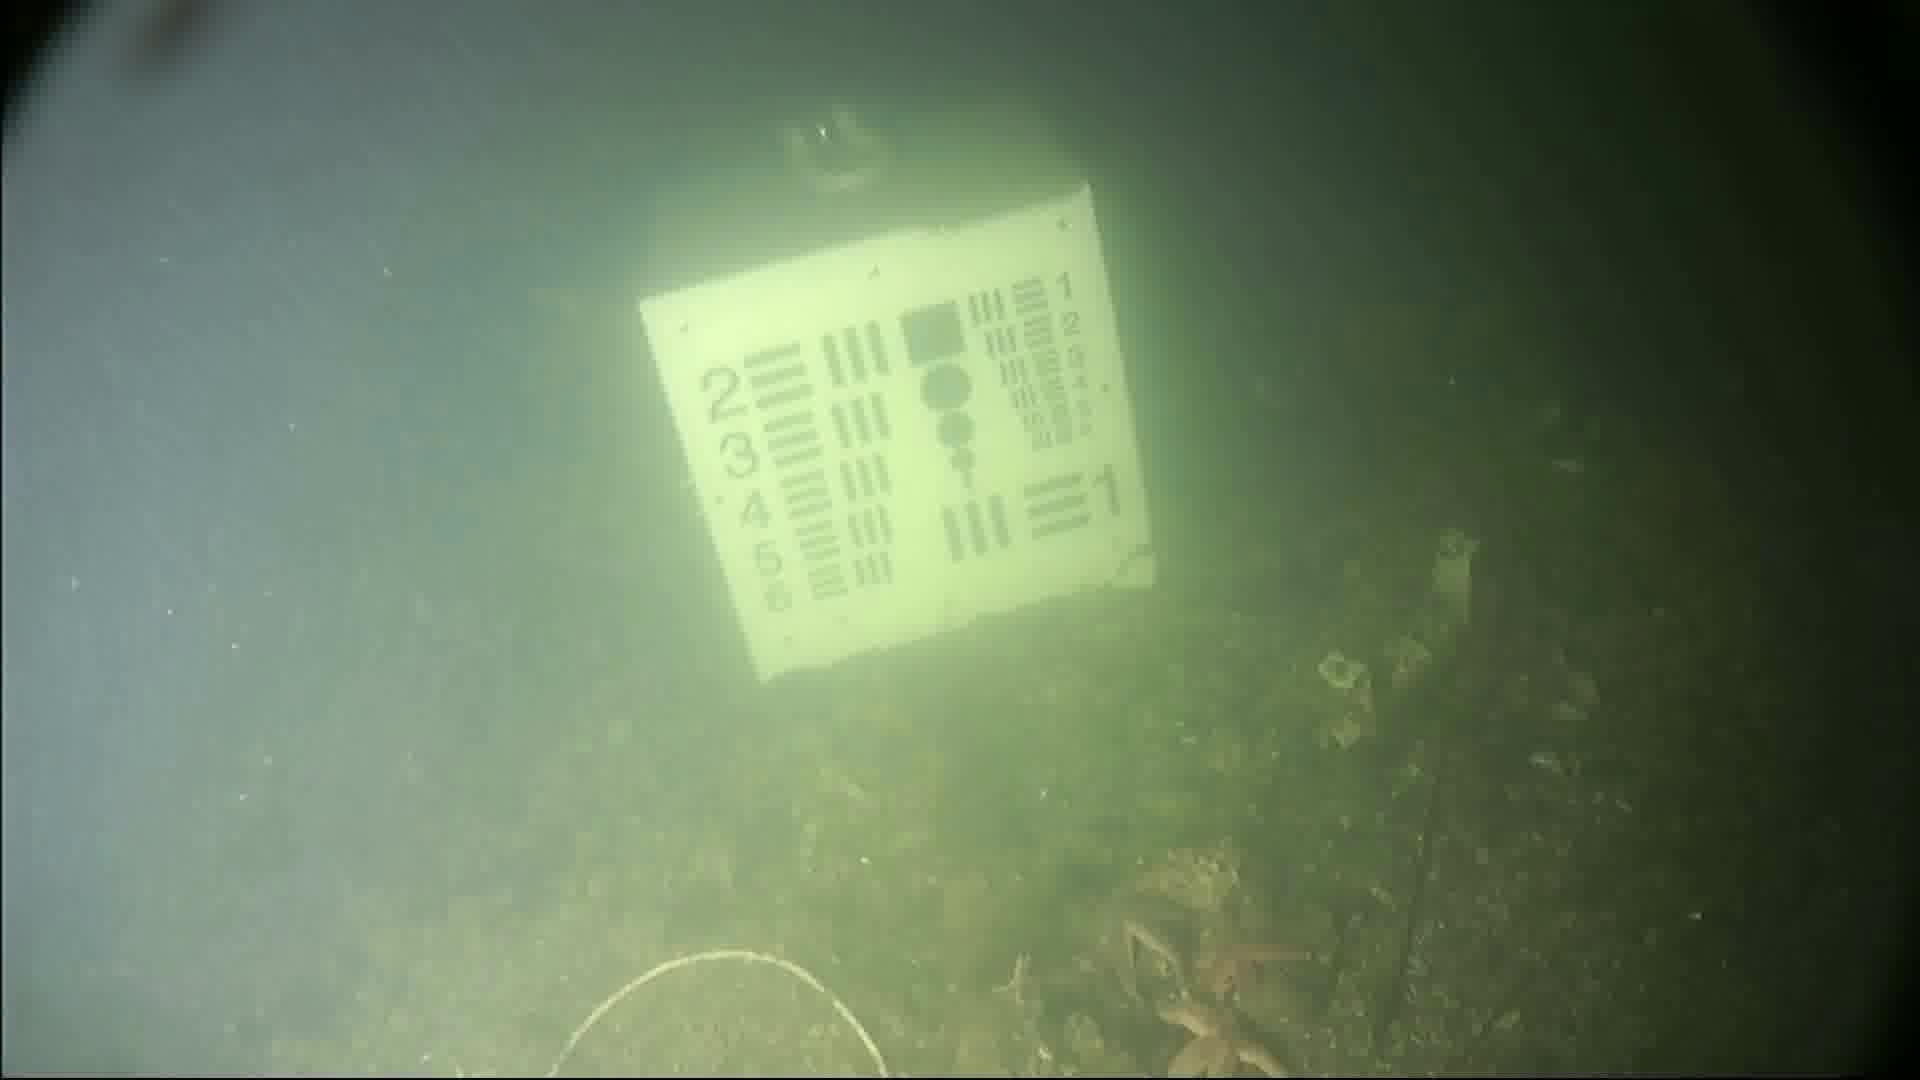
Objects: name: starfish